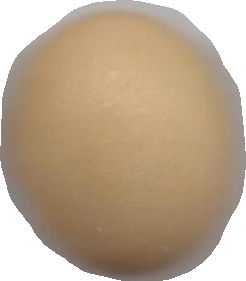
Variety: Dega